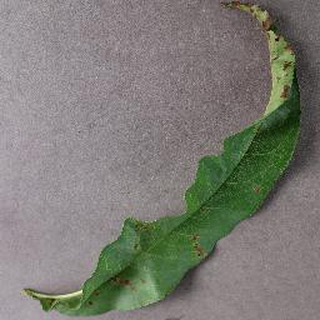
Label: peach_bacterial_spot